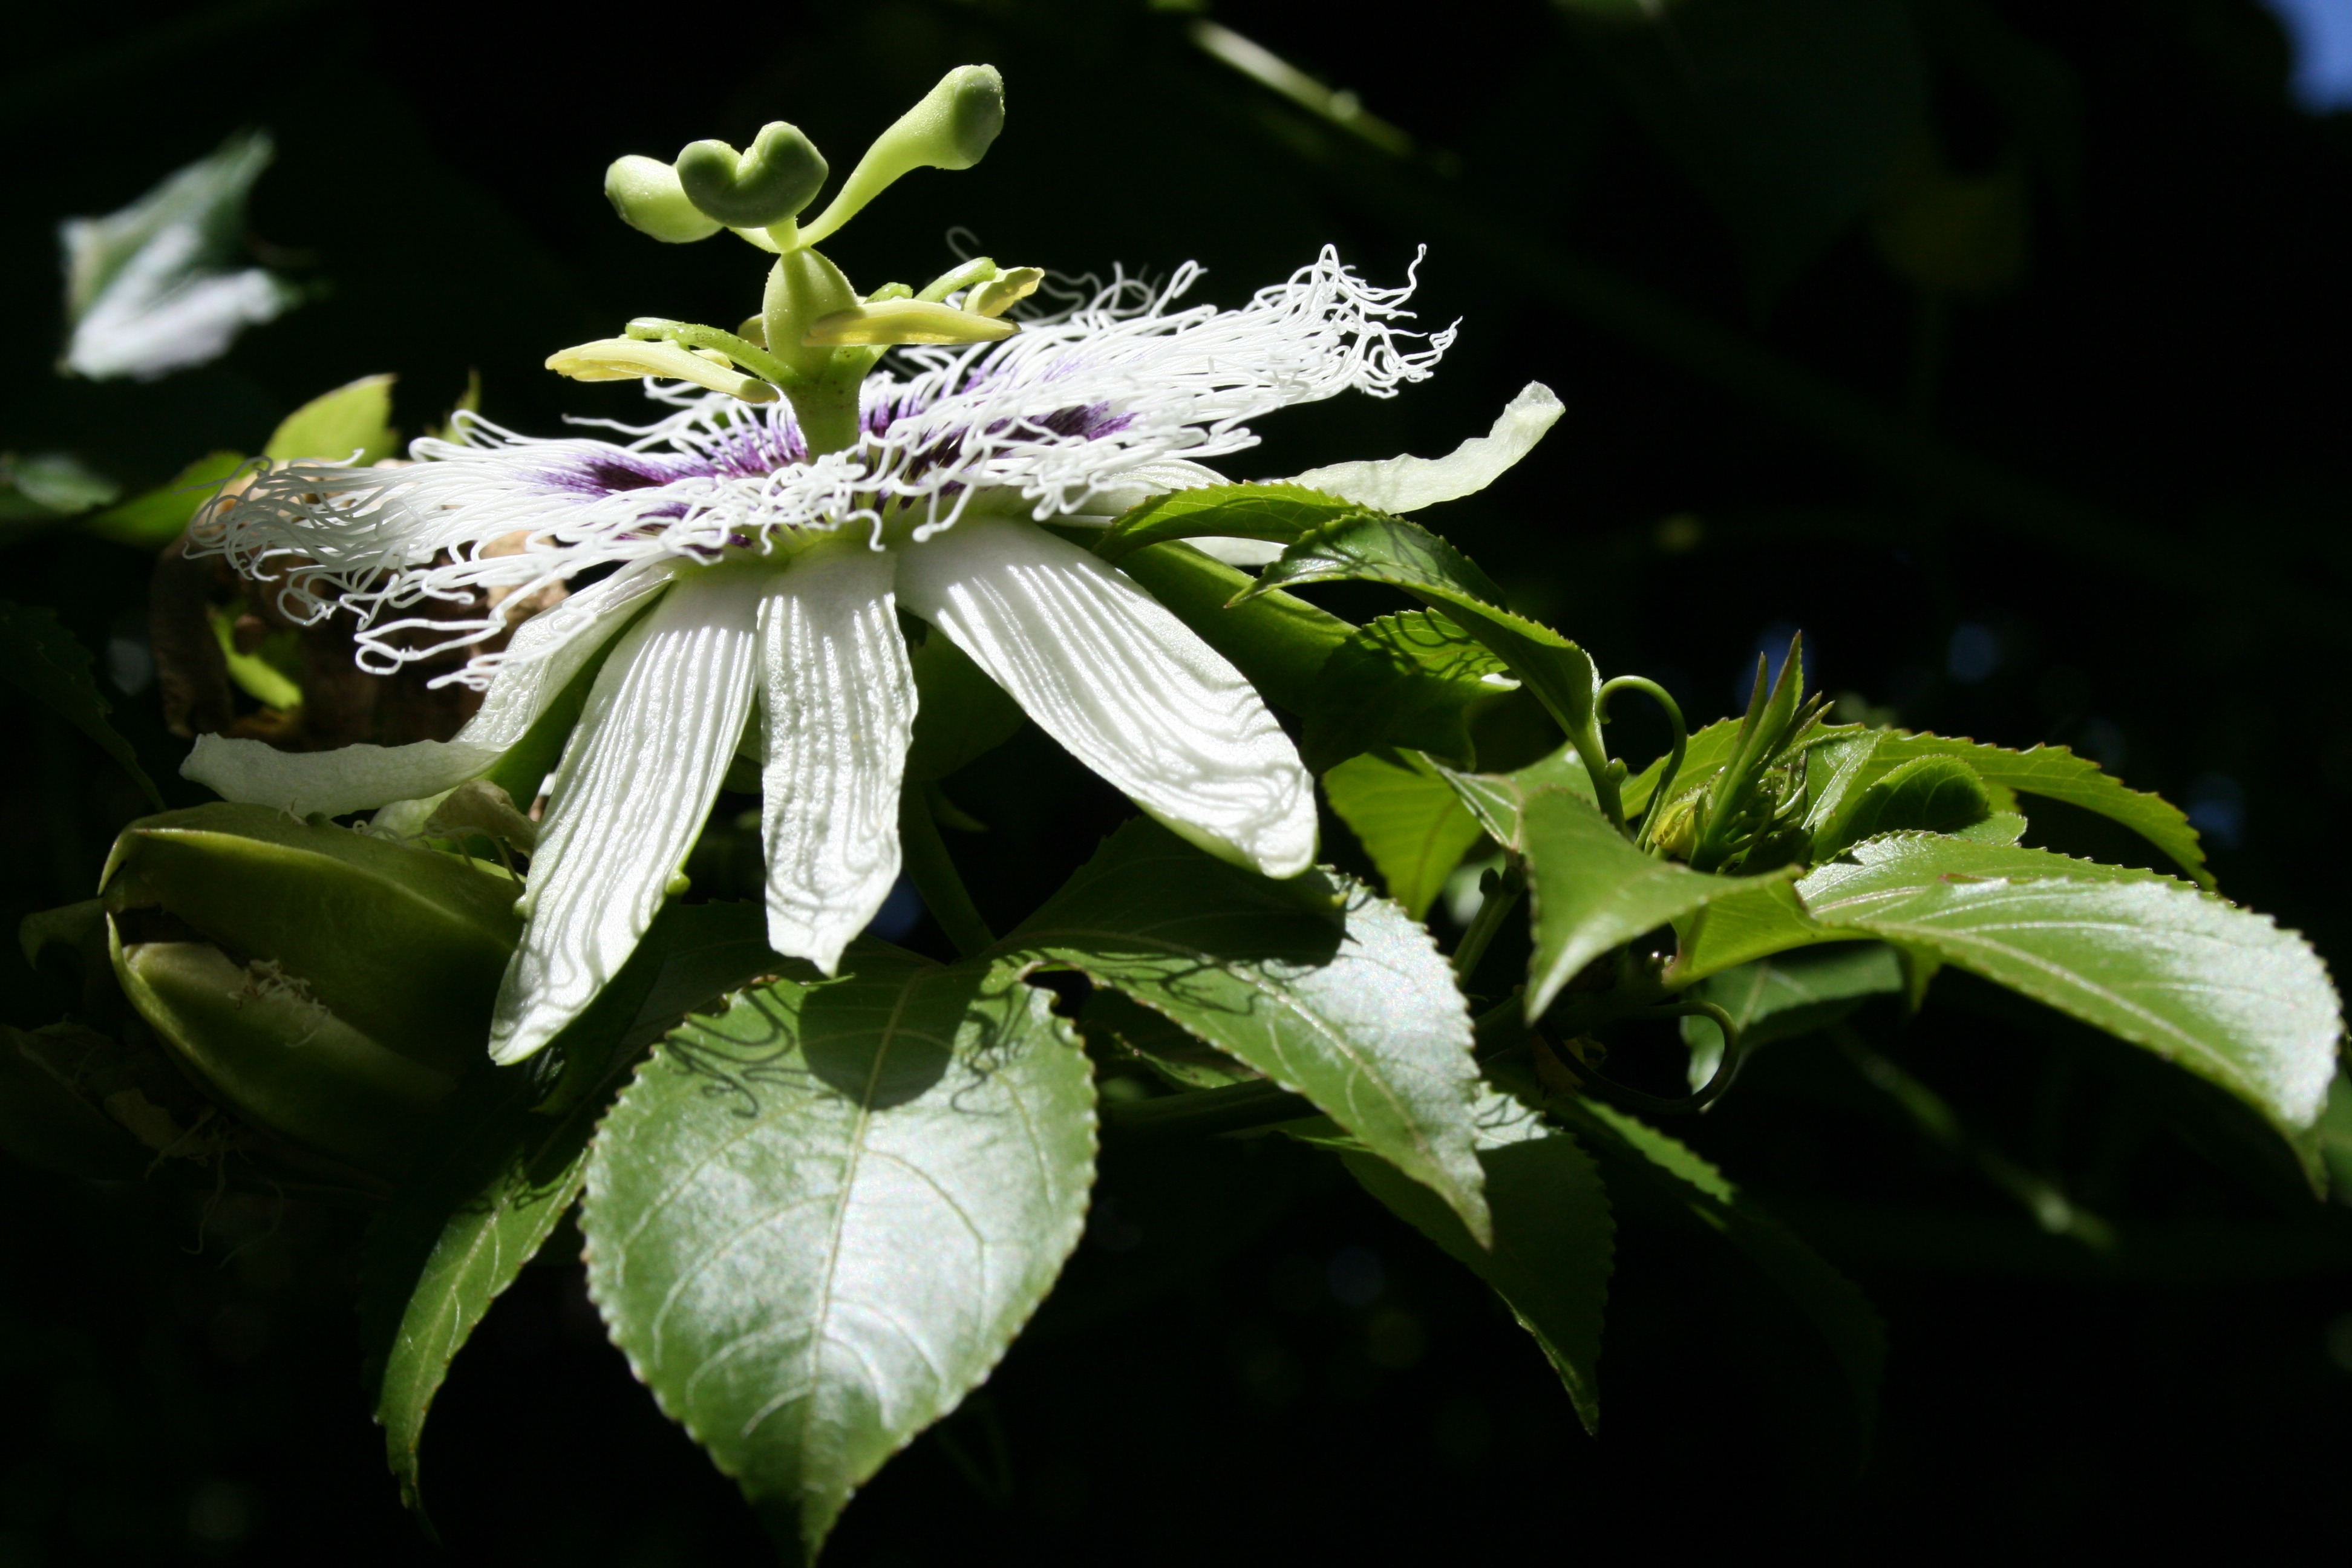
light, plant, leaf, flower, bloom, green, flora, leaves, petals, delicate, passion flower, granadilla, tendrils, black background, passion flower family, purple passionflower